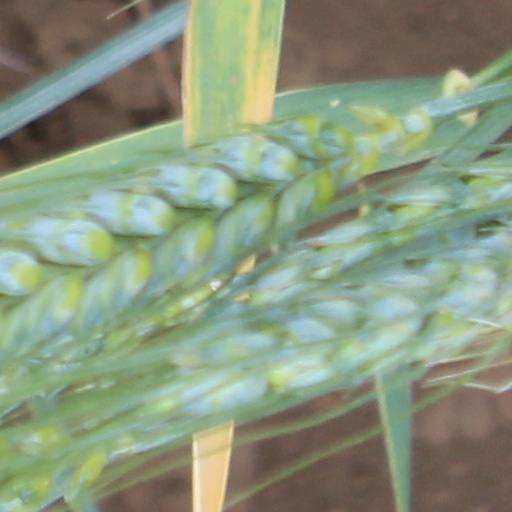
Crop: wheat